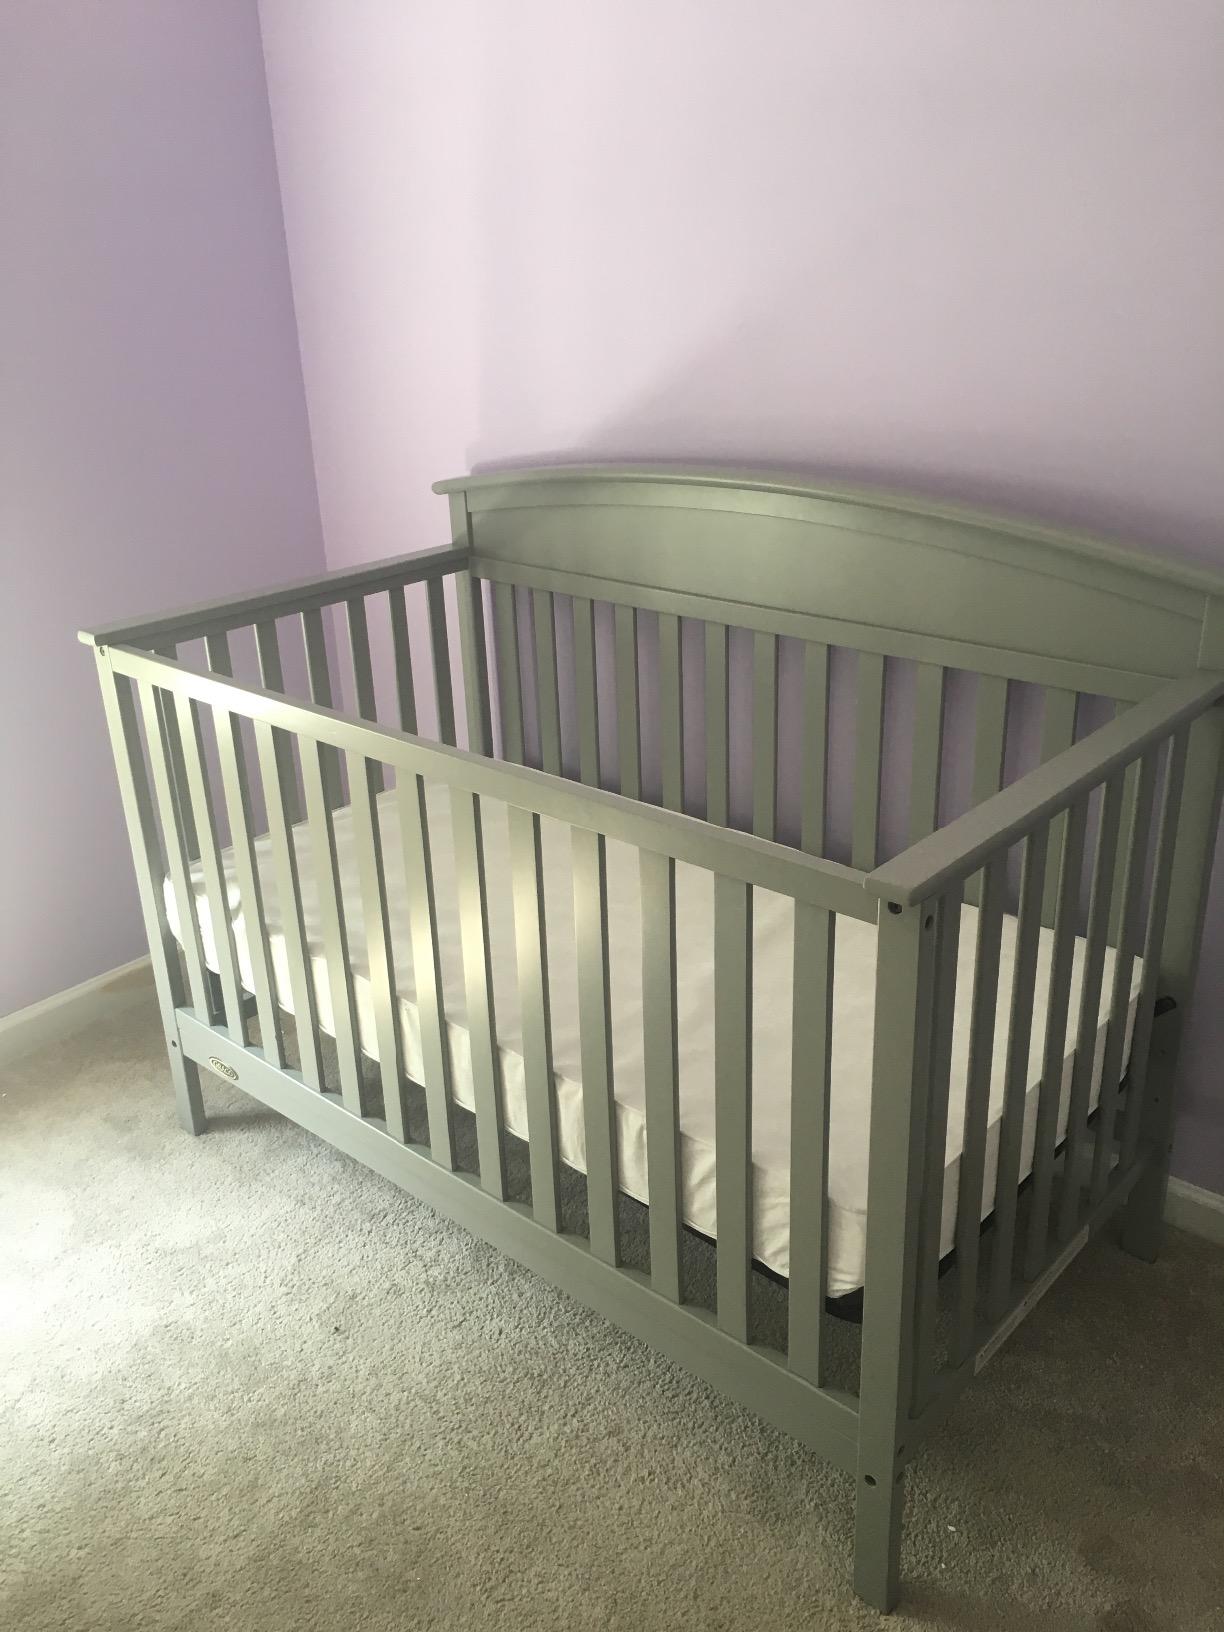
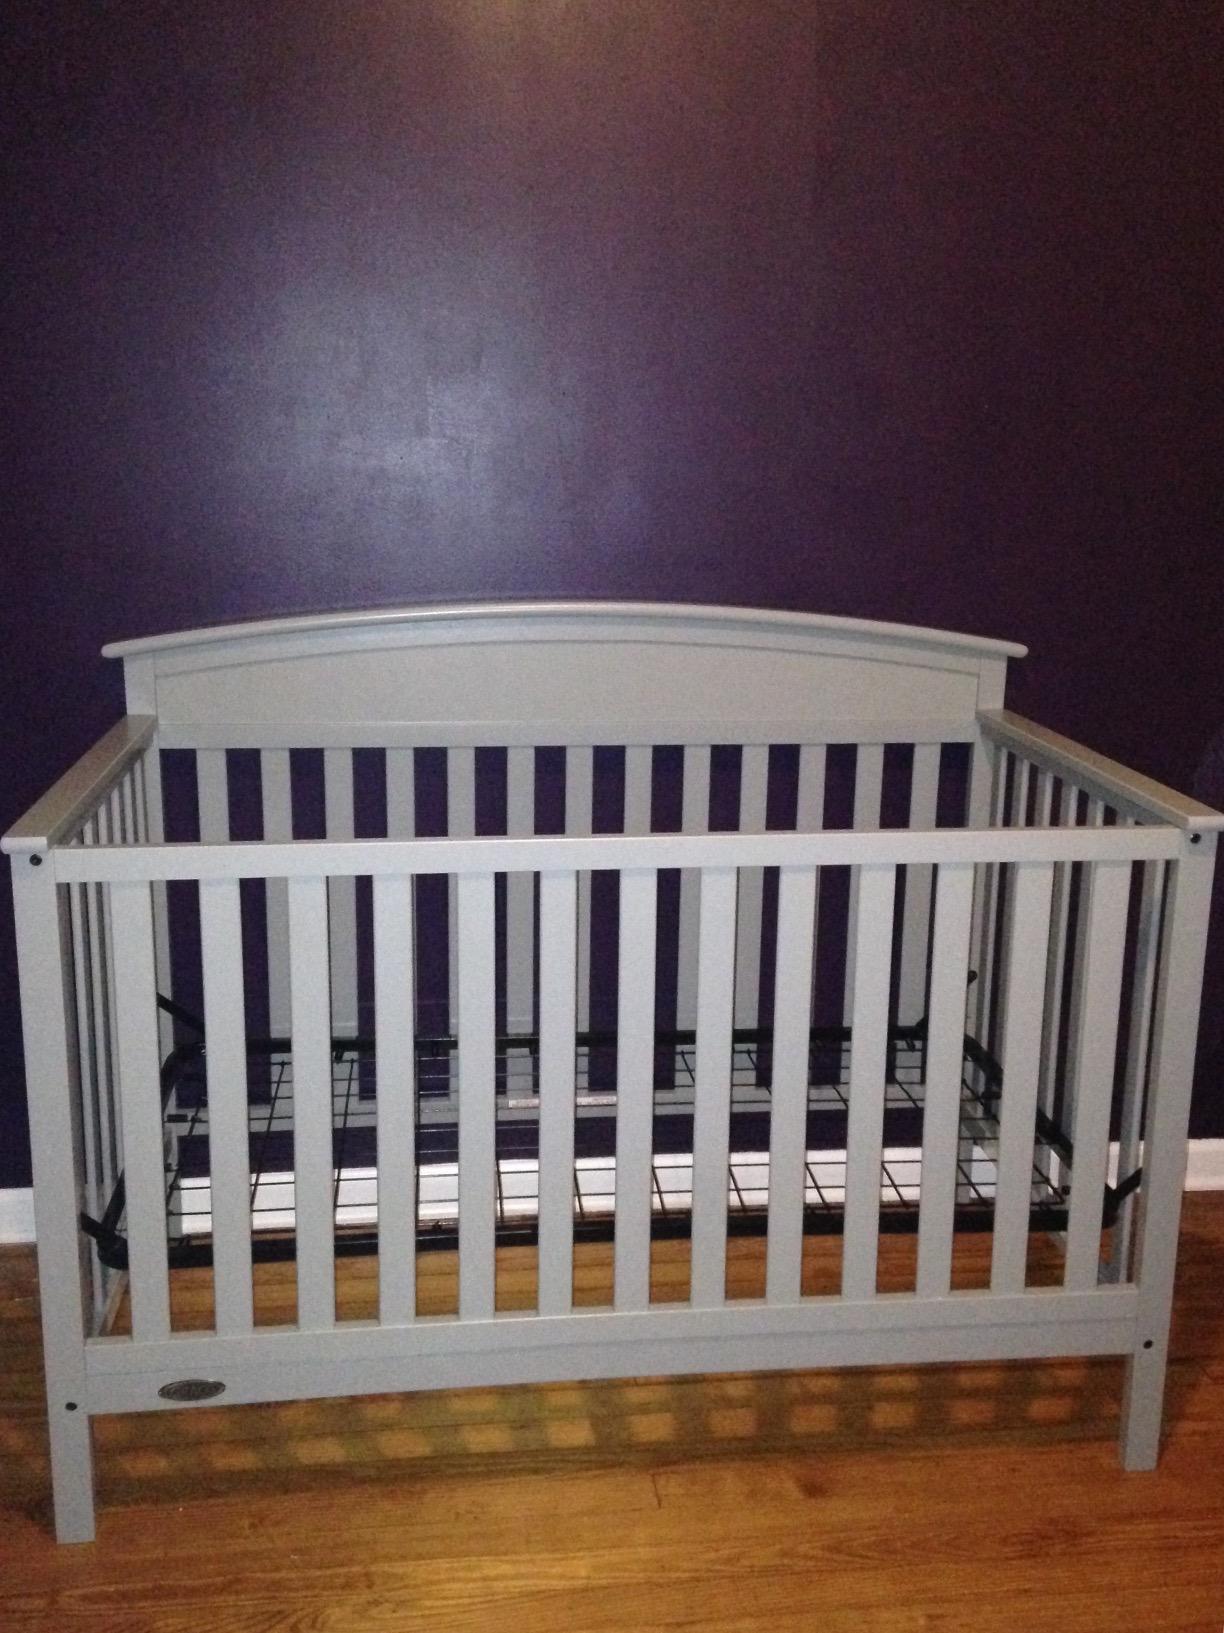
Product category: products_crib
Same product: yes